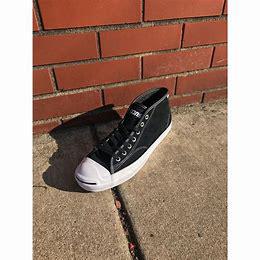
Brand: Converse
Model: Jack Purcell